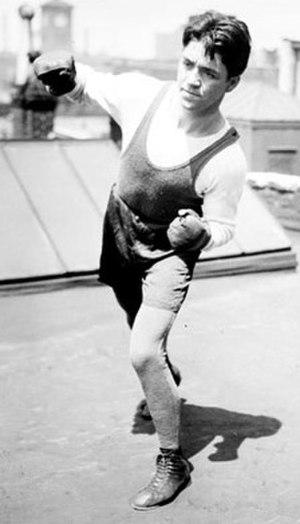
Sammy Mandell, de son vrai nom Samuel Mandella, est un boxeur américain né le 5 février 1904 à Rockford, Illinois, et mort le 7 novembre 1967.